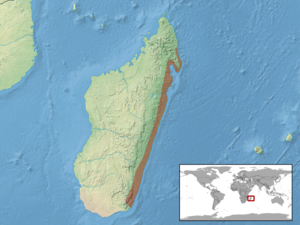
Uroplatus sameiti est une espèce de geckos de la famille des Gekkonidae.